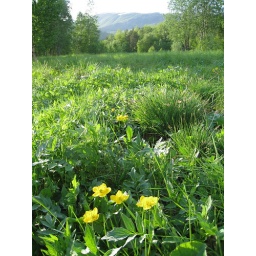
It's summer in north of Norway, green grass, flowers and snow up in the mountains. : )